Bienwald

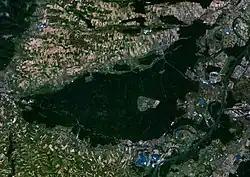
The Bienwald as seen from space.

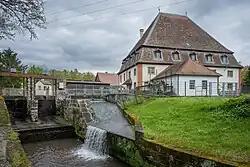
Bienwald mill

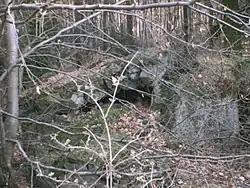
Ruins of a German bunker in the Bienwald. A Beech tree stands to the left.

The Bienwald is a large forested area in the southern Pfalz region of Germany near the towns of Kandel and Wörth am Rhein. The western edge defines the eastern extent of the Wissembourg Gap, a corridor of open terrain between the Bienwald and the hills of the Palatine Forest. In the northwest, the forest is bounded by the so-called "Cattle Line", running from Schweighofen to Kandel. In the north, the forest reaches as far as Hatzenbühl and Rheinzabern. The eastern boundary largely runs along the bank of the Rhine from Jockgrim to Hagenbach and Berg (Pfalz). The southern boundary follows the valley of the Lauter along the border of France and Germany. The bulk of the forest belongs to the municipality of Wörth am Rhein. At its greatest extent, the Bienwald is approximately wide along its east–west axis and from north to south. The forest has an area of some . Approximately one-third of the forest is deciduous woodland with the remainder coniferous. The forest has an elevation of above sea level by the Rhine, and rises to above sea level in its western extremities.